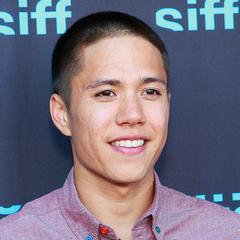
Age: 22